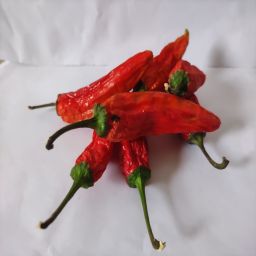
Crop: New Mexico Green Chile
Quality: Dried